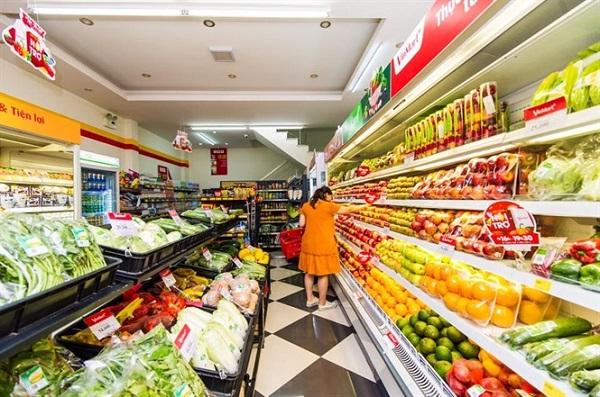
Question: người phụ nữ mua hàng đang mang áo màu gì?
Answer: người phụ nữ mang áo cam